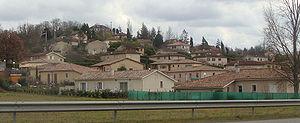
Preignan est une commune française située dans le département du Gers en région Occitanie.